Nethraa

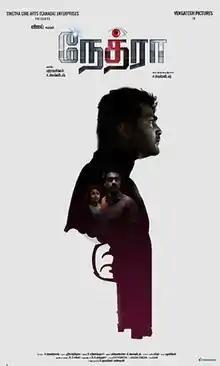
Poster

Nethraa is a 2019 Indian Tamil-language thriller film co-produced and directed by A. Venkatesh. The film features Vinay, Thaman Kumar, Subiksha and Riythvika in the lead roles. The music was composed by Srikanth Deva with cinematography by A. Jeyaprakash and editing by N. Vinaj. The film, predominantly shot in Canada, began production in August 2016 and was released on 9 February 2019. The film received highly negative reviews.